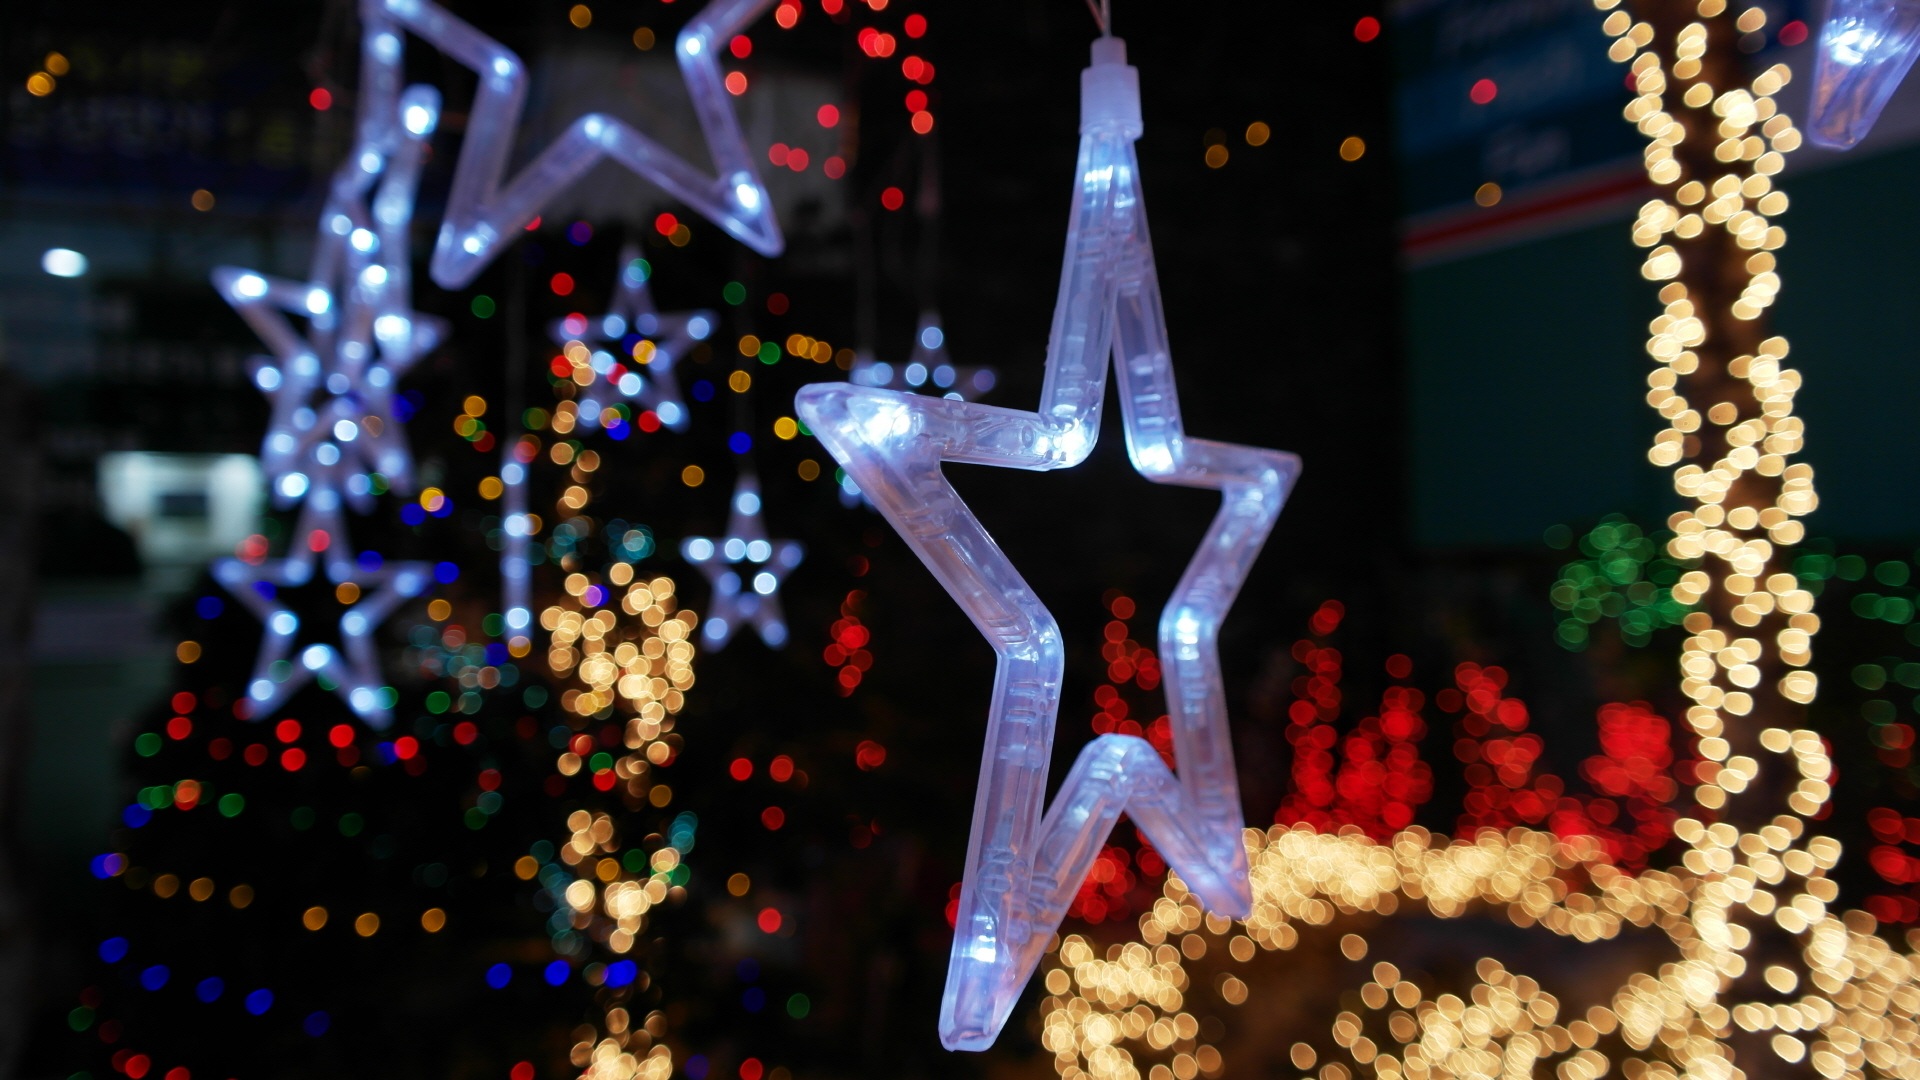
tree, light, night, star, atmosphere, desktop, holiday, christmas, lighting, decor, christmas tree, world, christmas decoration, sculpture, festival, fete, wallpapers, event, tradition, christmas lights, tree decoration